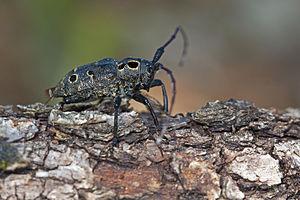
Mesosa curculionoides trouvé en lisière d'une forêt claire au sommet d'un côteau sec calcicole. Martel, France.
Les Mesosini sont une tribu de coléoptères cérambycidés de la sous-famille des Lamiinae répandue surtout dans l'Asie tropicale avec presque 600 espèces.